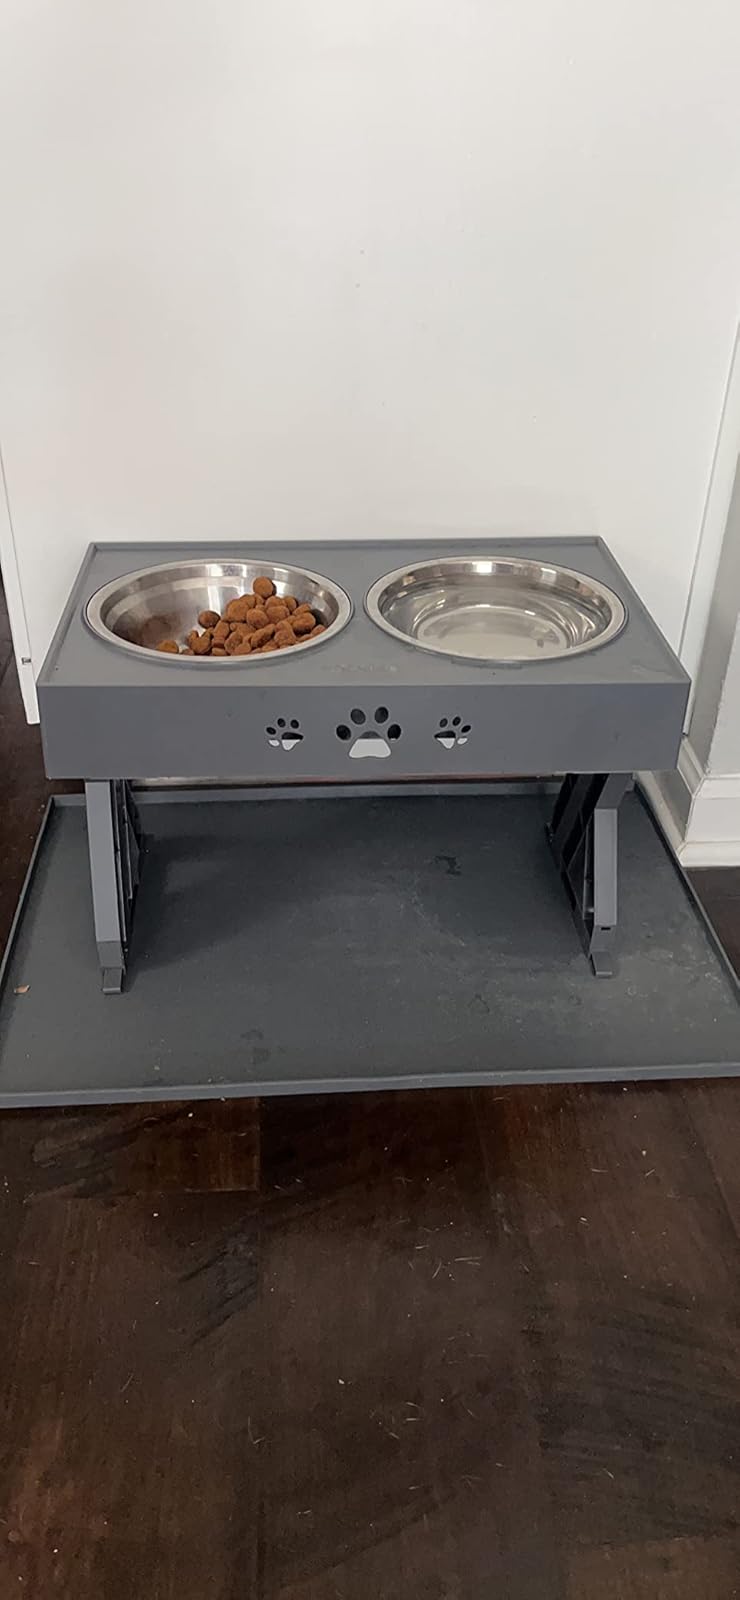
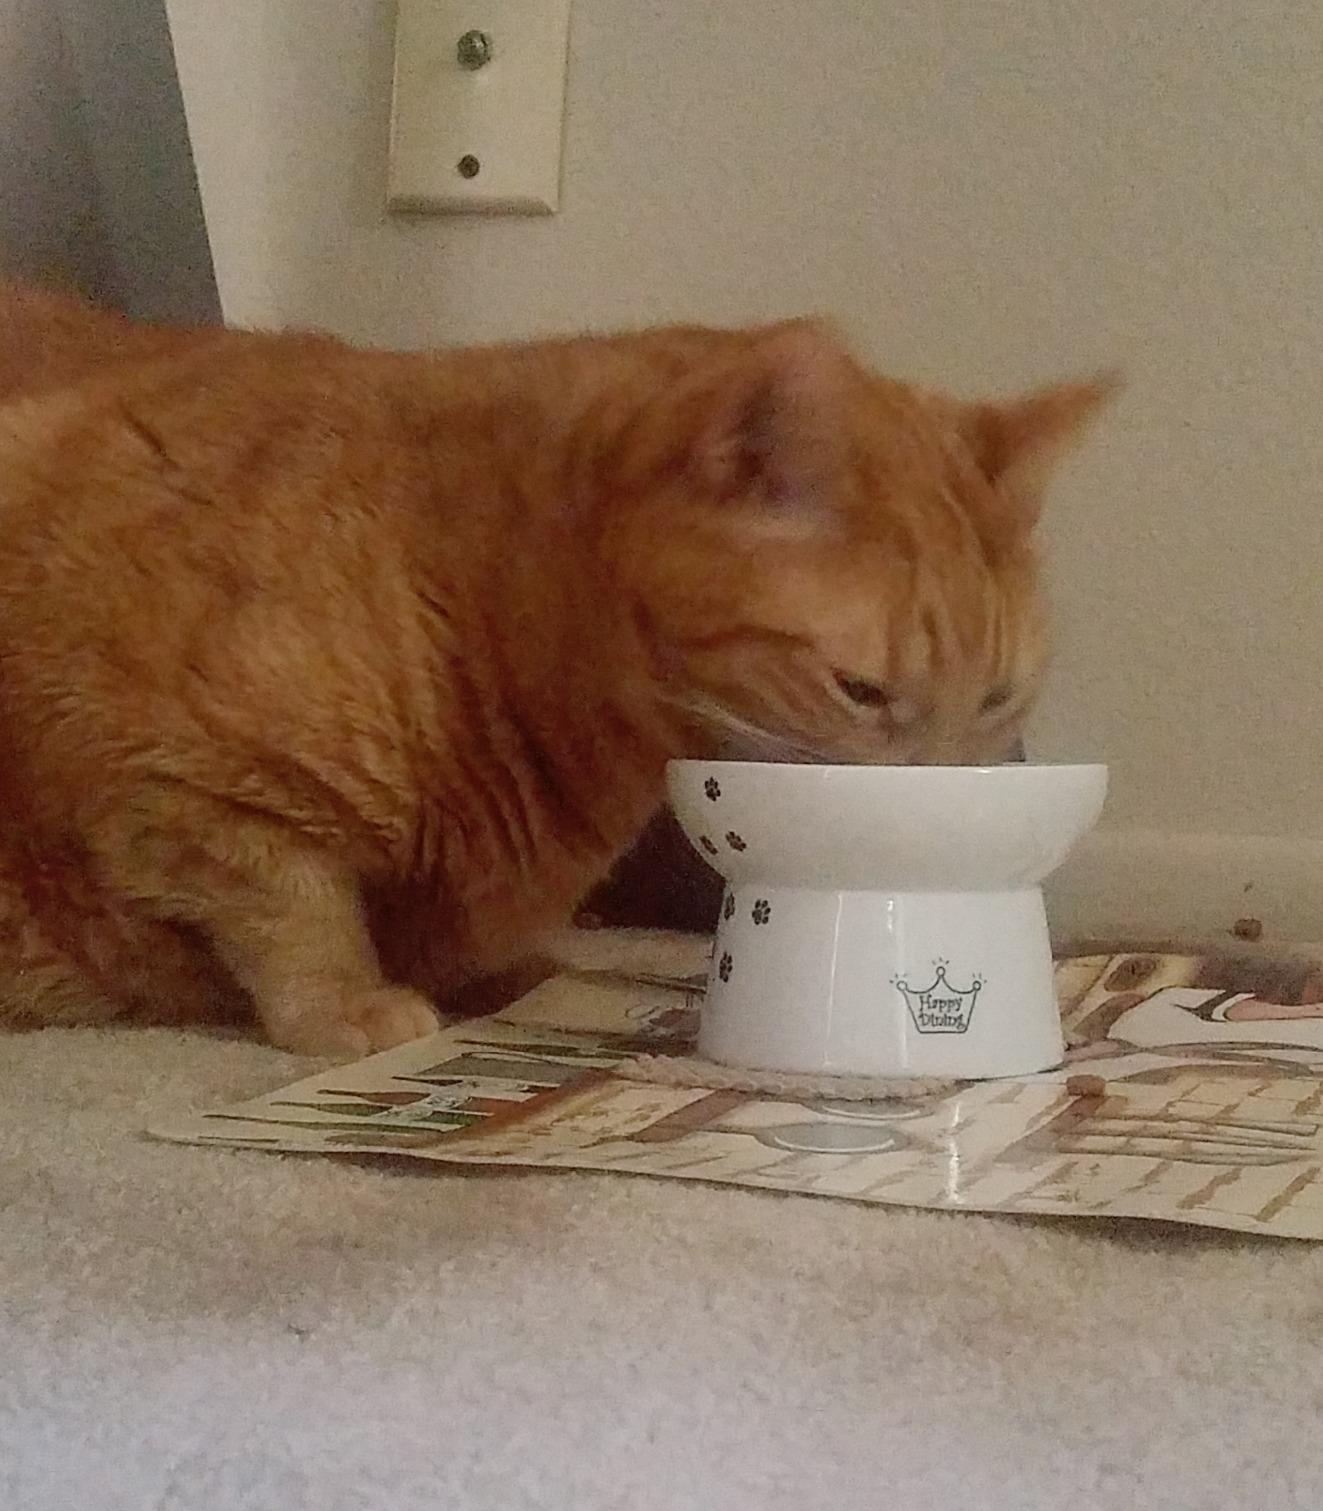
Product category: items_bowl
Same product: no